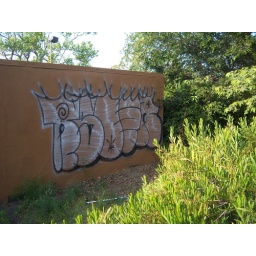
some random wall in a little forest. im so over home dept whites.